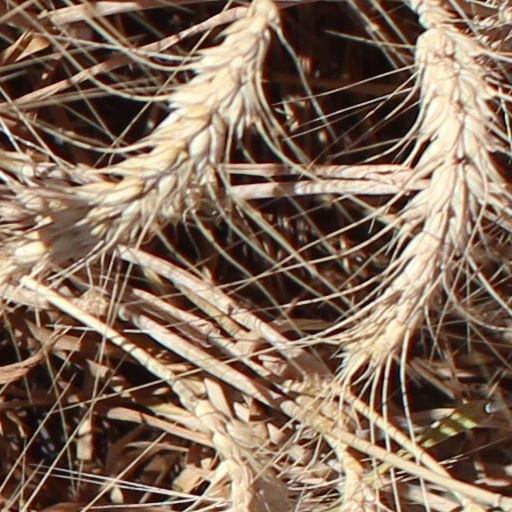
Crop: wheat